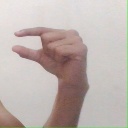
अक्षर: ग